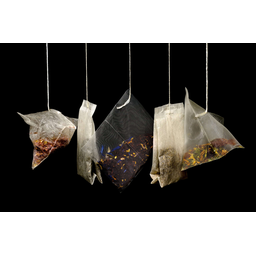
Label: trash